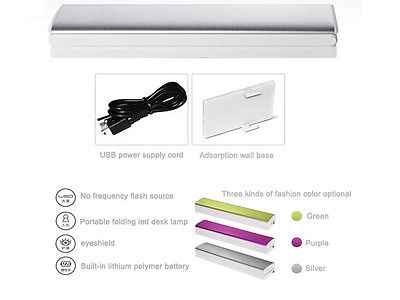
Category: lamp